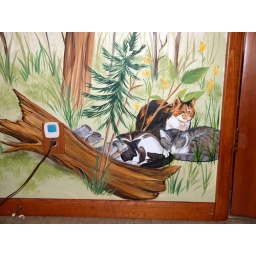
...the 3 cats snuggled in next to the ground hogs and got acquainted.